Jan Krasoń

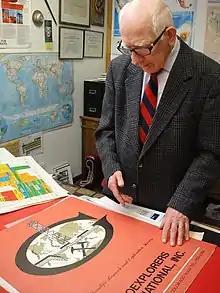
Dr. Jan Krasoń presenting the original logo design of Geoexplorers International, Inc

From 1966 to 1969 he was with his family (wife and three children) in the Kingdom of Libya. He worked there as a special geological advisor to the Libyan government. During his stay in Libya, he contributed to the discovery of the largest deposit of sodium chloride and potassium salt in Africa. The discovery was the basis for building a chemical industry with a billion-dollar investment. He also served as a government advisor on deposits and water supply. However, he had to leave the country with his family because of the outbreak of the war. Jan Krasoń and his family moved to the US (Denver, Colorado). He couldn't return to Poland for over 20 years; he was considered "persona non grata" by the Polish authorities.